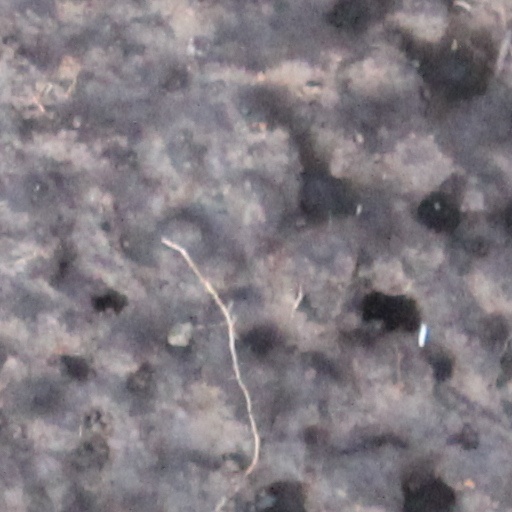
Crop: wheat